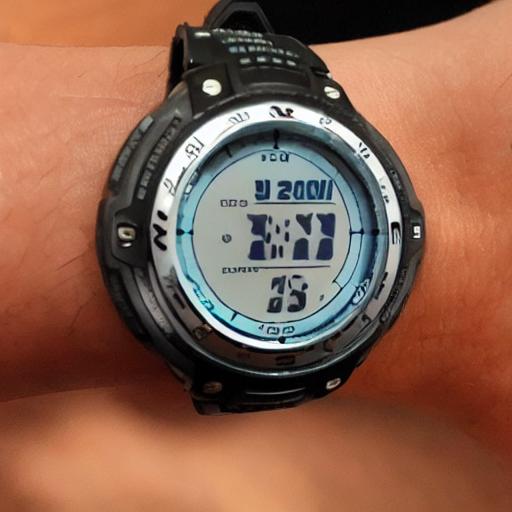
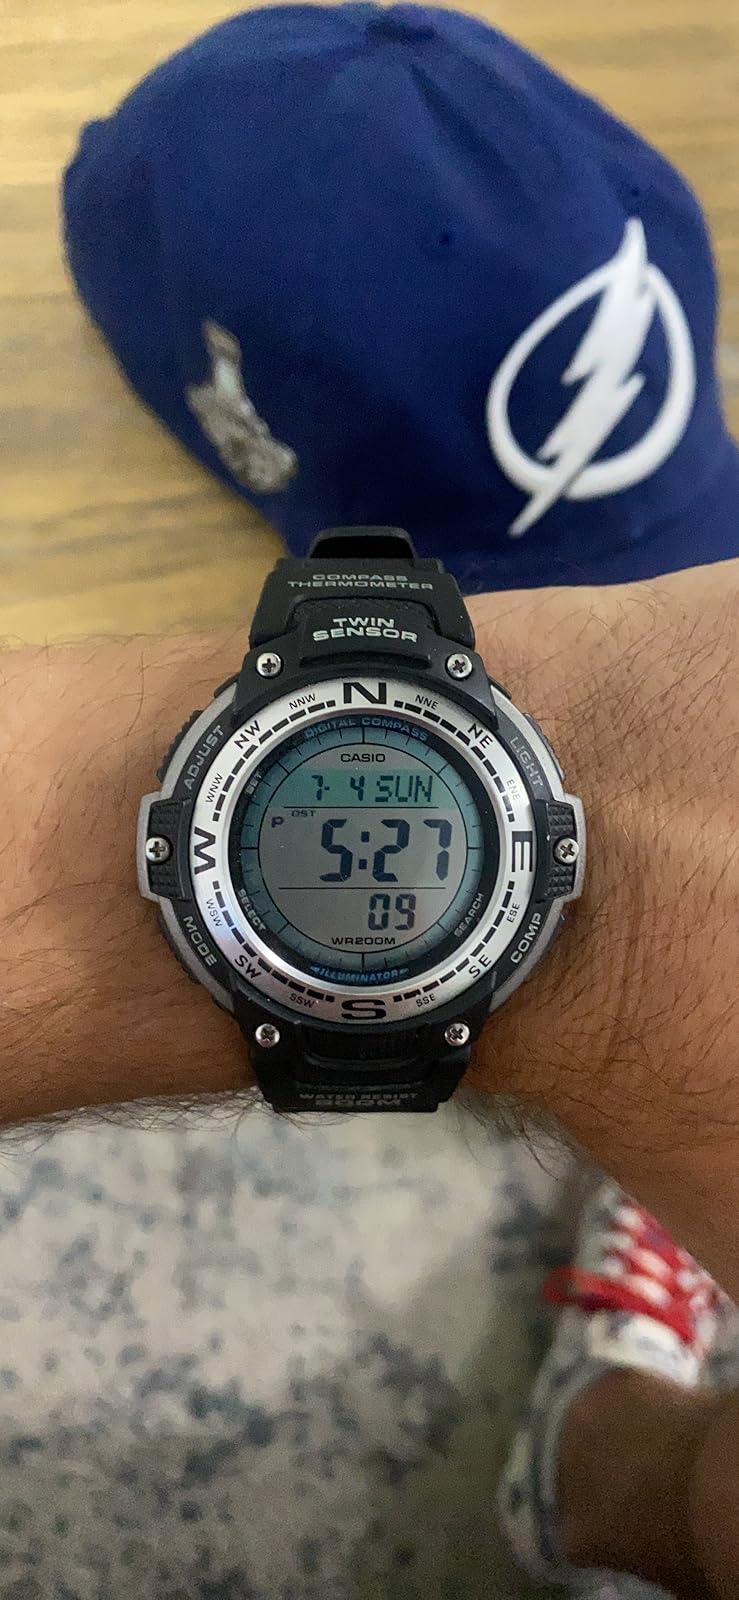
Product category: accessories_watch
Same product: no